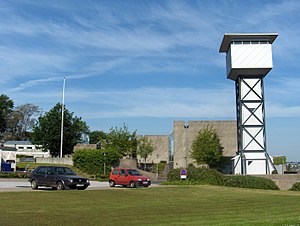
Gug
Gug Kirke i Aalborg
Gug er en bydel i det sydlige Aalborg, beliggende 4 km syd for Aalborg Centrum. Der er 13.092 indbyggere i Gug. I den nordlige del af Gug ligger Grønlandskvarteret, mens den sydlige og sydøstlige del udgøres af Gug Øst.